2015 Italian Grand Prix

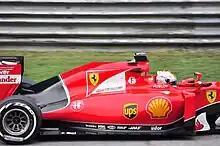
Sebastian Vettel finished second for Ferrari.

As the race got under way, Kimi Räikkönen's Ferrari remained motionless on the spot and only started after all other cars had passed the Finn. Meanwhile, Hamilton got through the first chicane in front of Vettel, but his teammate Rosberg had to avoid Räikkönen's car and lost two places to the two Williams of Felipe Massa and Valtteri Bottas. Both Lotus drivers were forced to retire before the end of the second lap, Grosjean due to contact with another car, while Maldonado damaged his chassis when he went over a kerb. While Räikkönen charged through the field to get back up to twelfth place by lap three, Lewis Hamilton quickly increased his advantage over Vettel and moved out of the one-second DRS window. Nico Rosberg was unable to pass Bottas on track and was told by his team to cool his brakes. Further back, the Red Bull sponsored cars moved up the order as well, with Carlos Sainz Jr., Daniel Ricciardo and Daniil Kvyat fighting for tenth position. Sainz yielded his place on lap 11, when he needed to go into the pit lane for a five-second penalty handed to him for cutting the chicane at the start. By lap 14, Hamilton led Vettel by over eight seconds, with Rosberg still behind both Williams in fifth place, pushing Bottas by enabling DRS on the long straights. Behind the German were the two Force India cars of Sergio Pérez and Nico Hülkenberg.